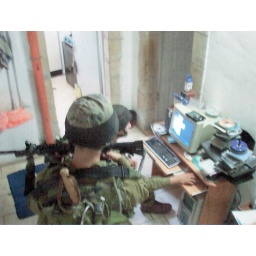
Israeli soldiers search computer files in a home invasion